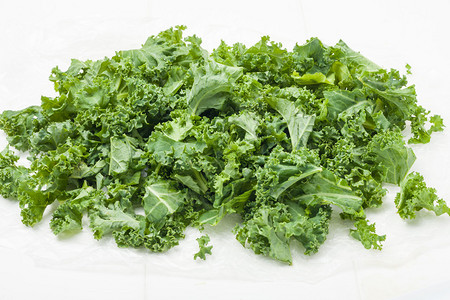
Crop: unknown
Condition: cabbage